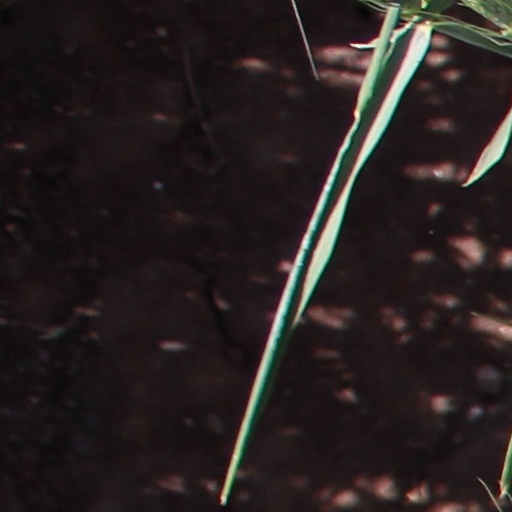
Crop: wheat